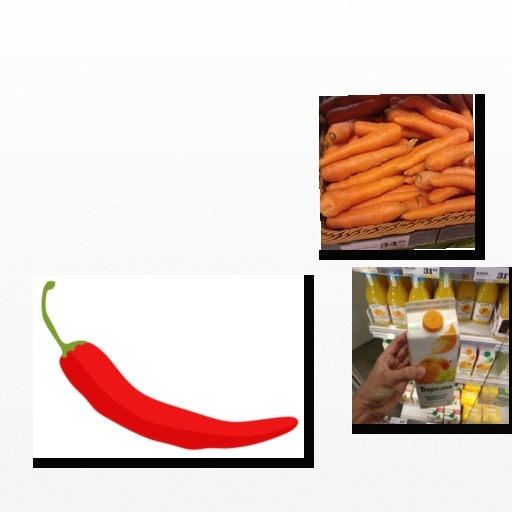
Food items: carrot, chili_pepper, mandarin_juice